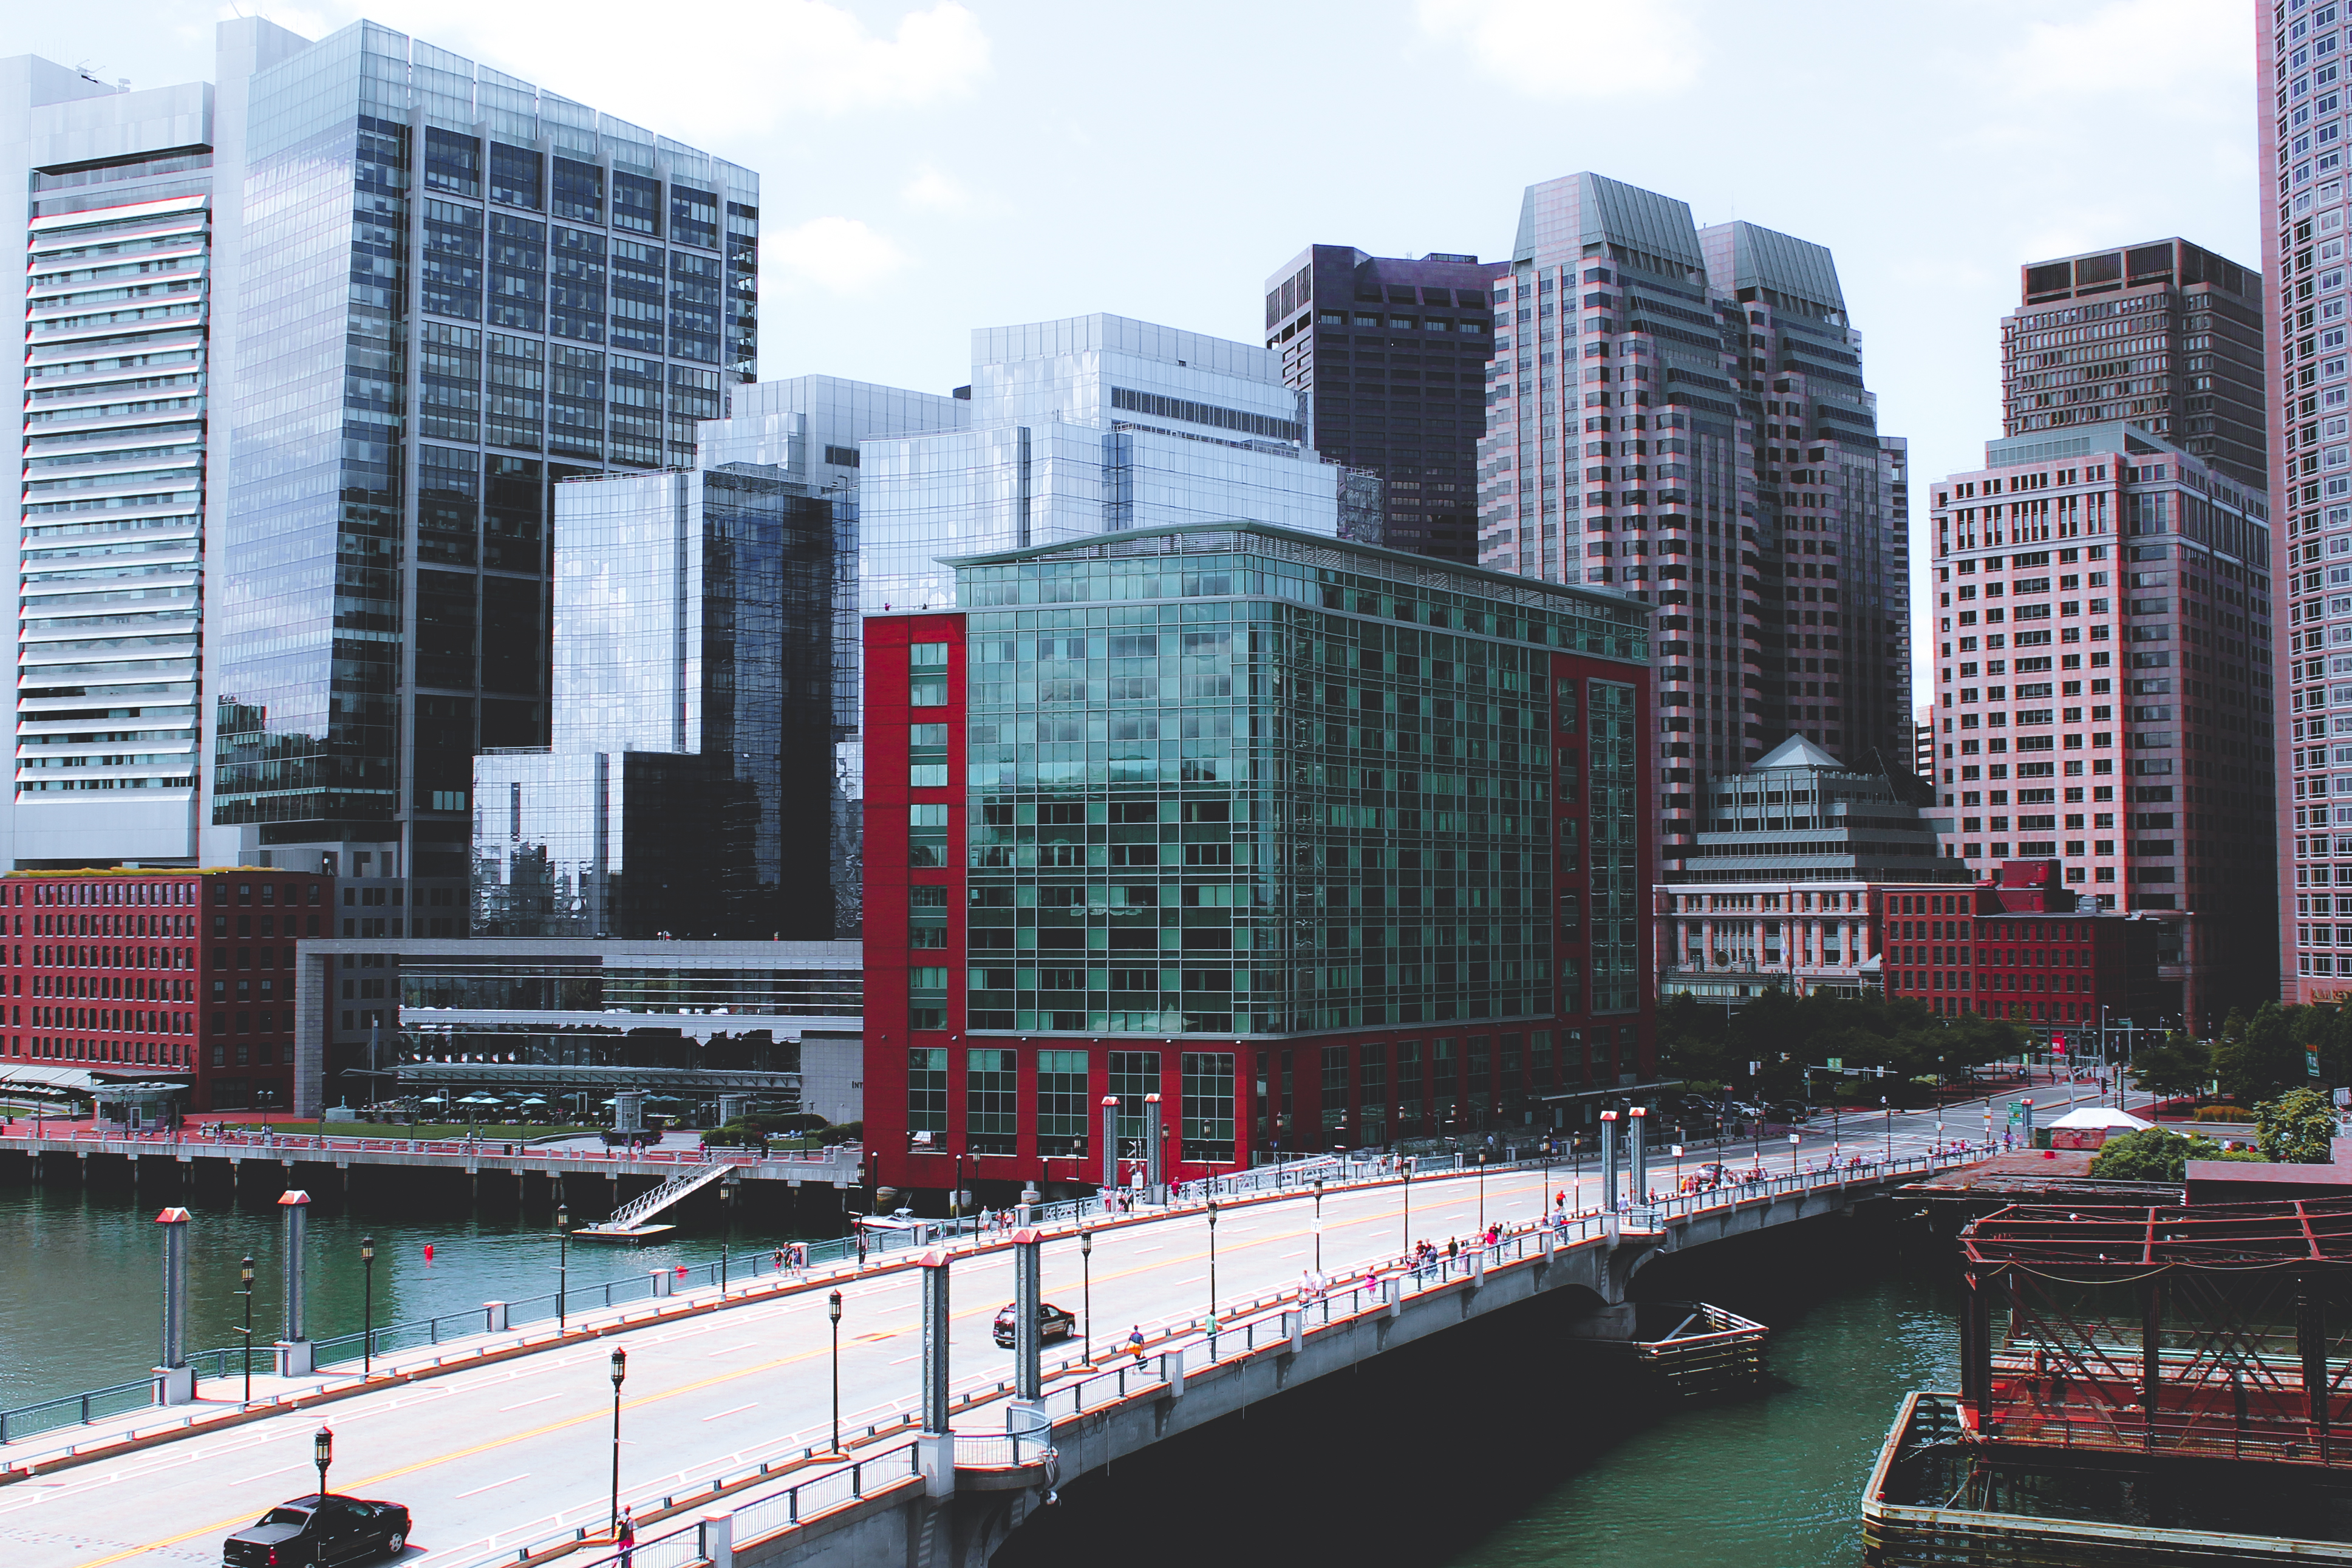
metropolitan area, city, urban area, metropolis, cityscape, skyscraper, tower block, architecture, human settlement, skyline, downtown, building, landmark, daytime, waterway, town, condominium, mixed use, commercial building, real estate, tower, river, bridge, corporate headquarters, vehicle, channel, urban design, harbor, skyway, canal, tourism